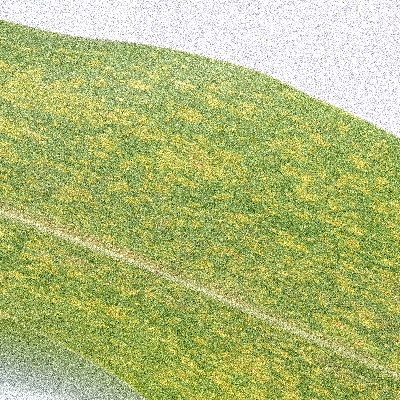
Label: Corn_(Maize)___Maize_Streak_Virus